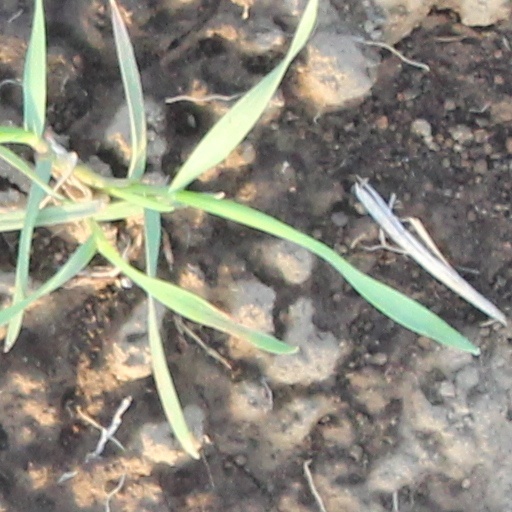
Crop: wheat